Aluminum industry in the United States

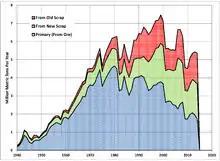
US production of aluminum, 1940–2014. Data from USGS

The aluminum industry in the United States in 2023 produced 860 thousand metric tons of aluminum from refined metal ore (primary production), at six smelters. In addition, US industry recycled 3.4 million tons of aluminum (so-called secondary production aluminum).